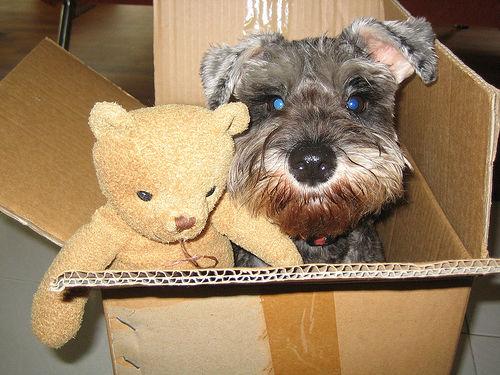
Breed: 2342-n000102-miniature_schnauzer